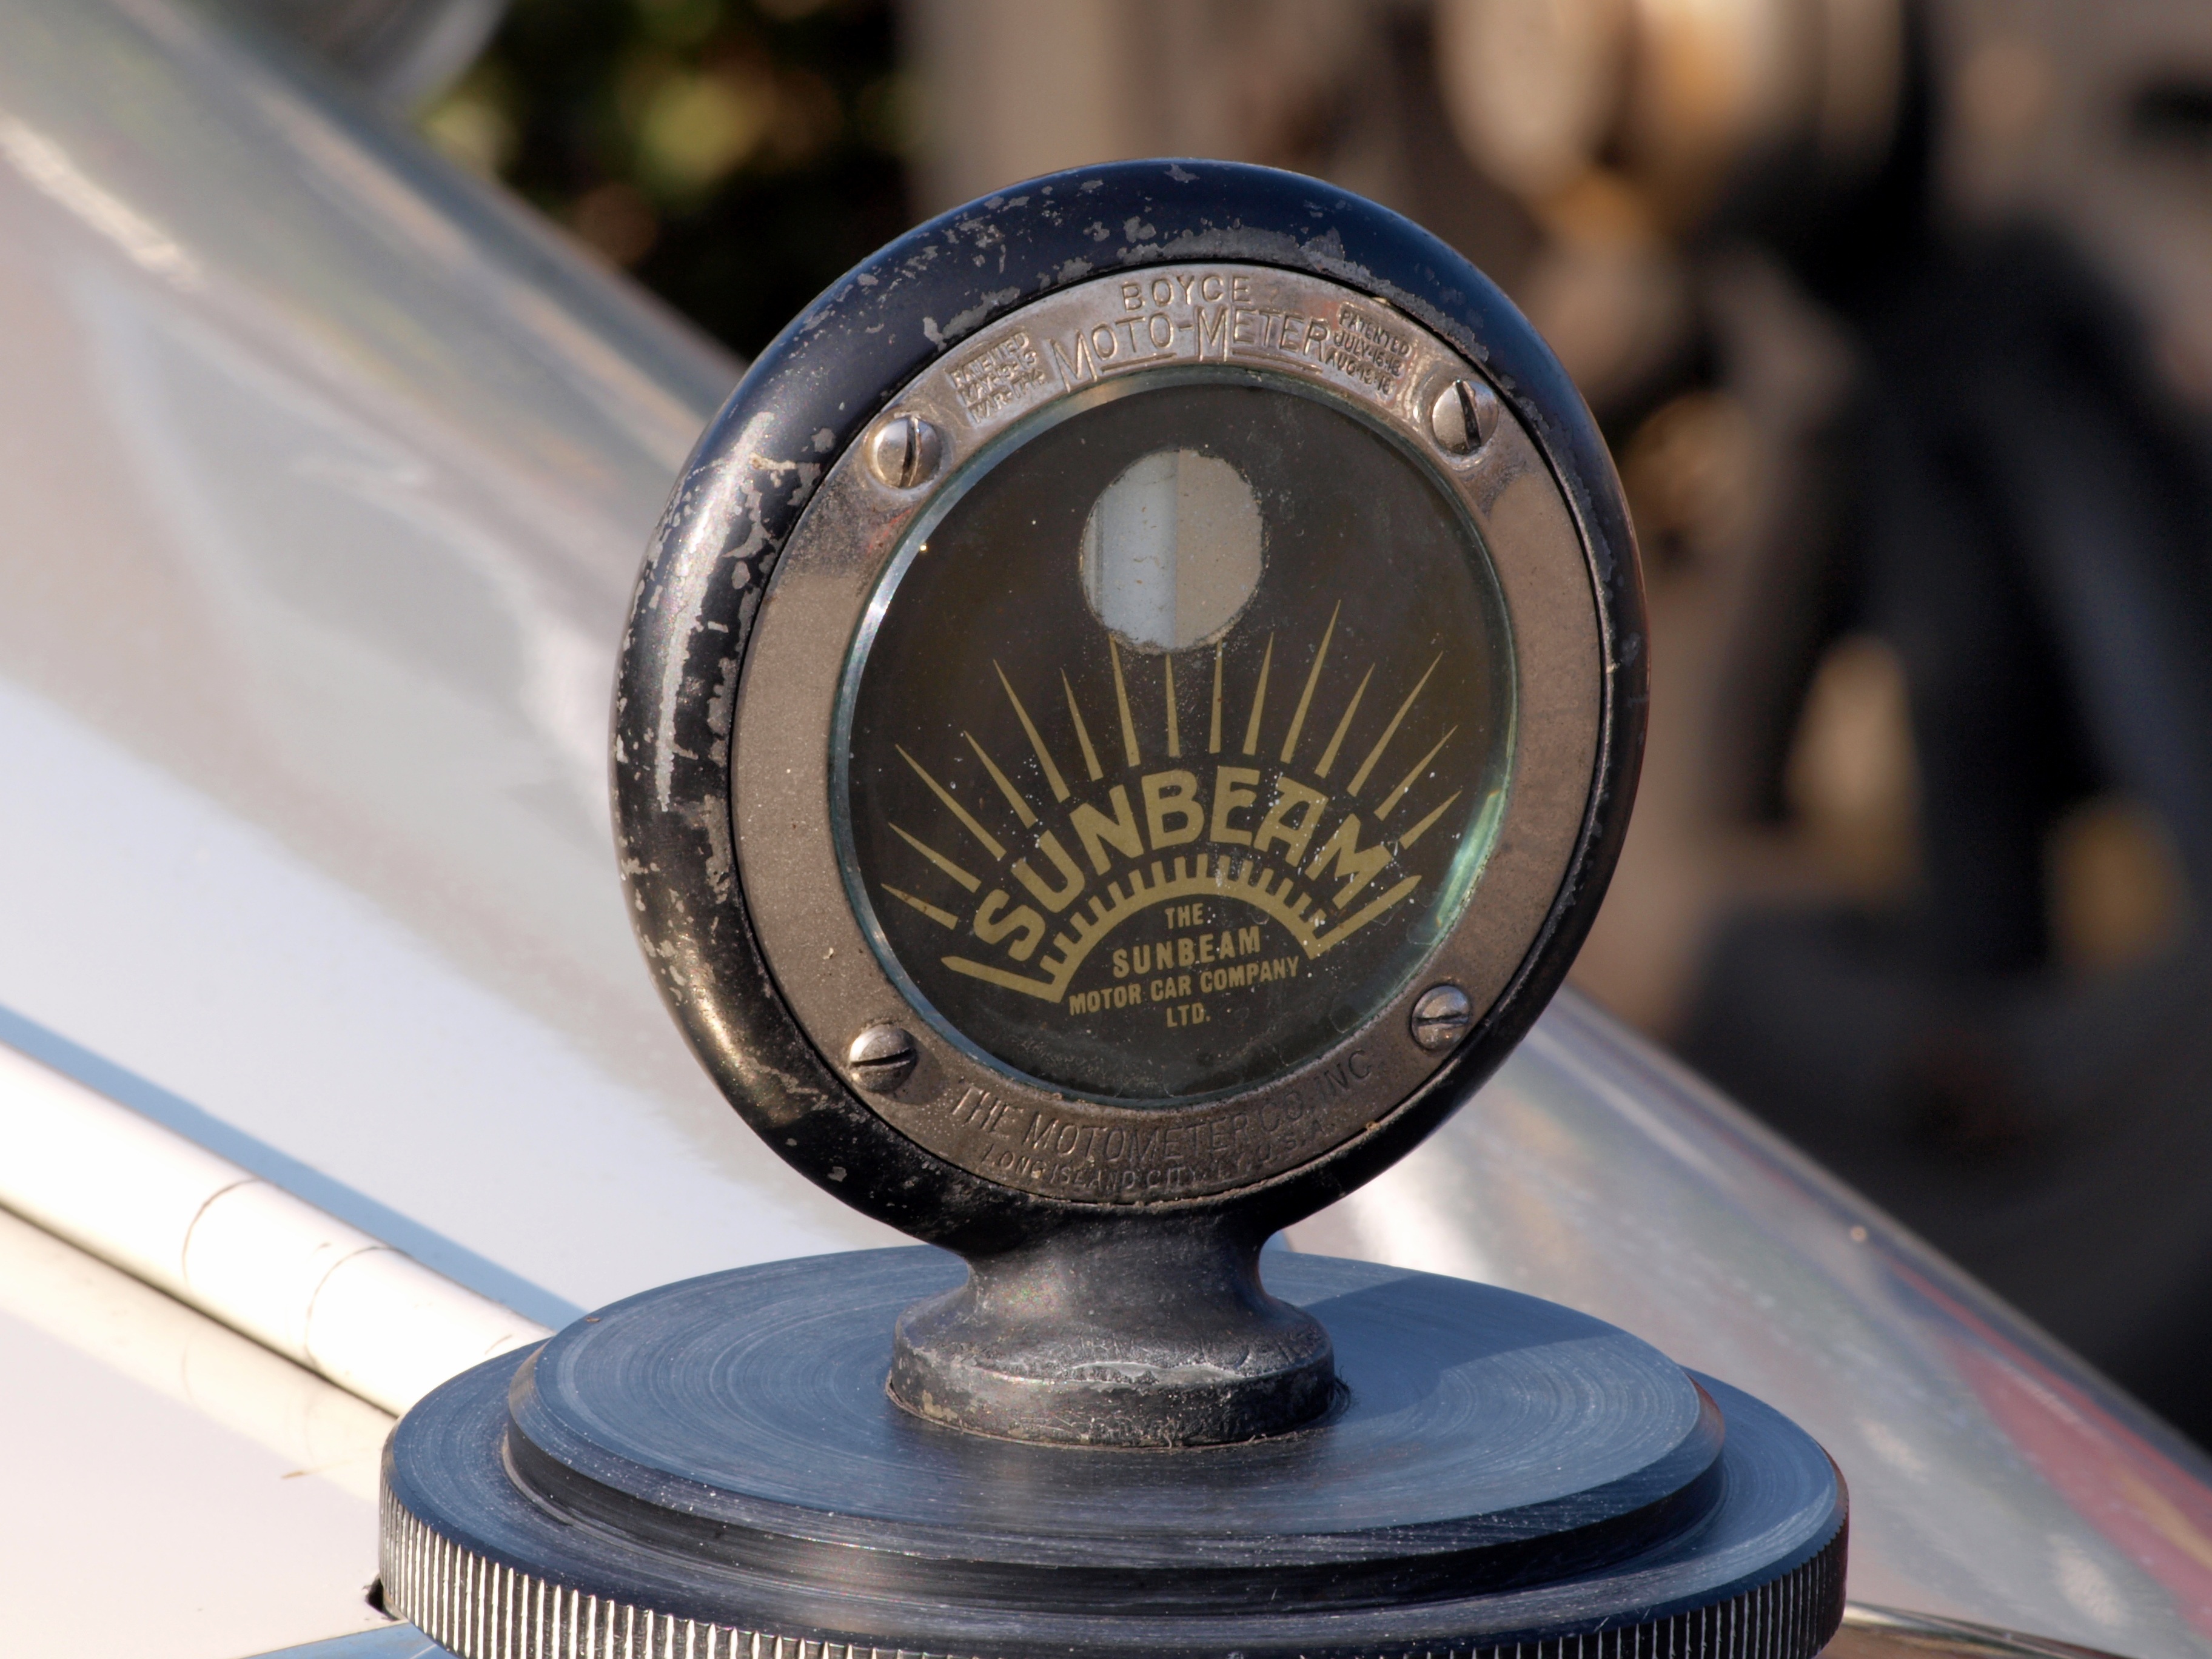
car, wheel, automobile, retro, vehicle, symbol, nostalgia, emblem, design, logo, classic, badge, sunbeam, manufacturer, logotype